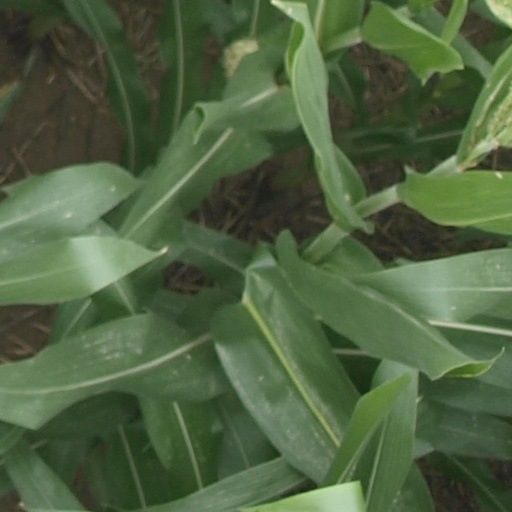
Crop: maize; corn